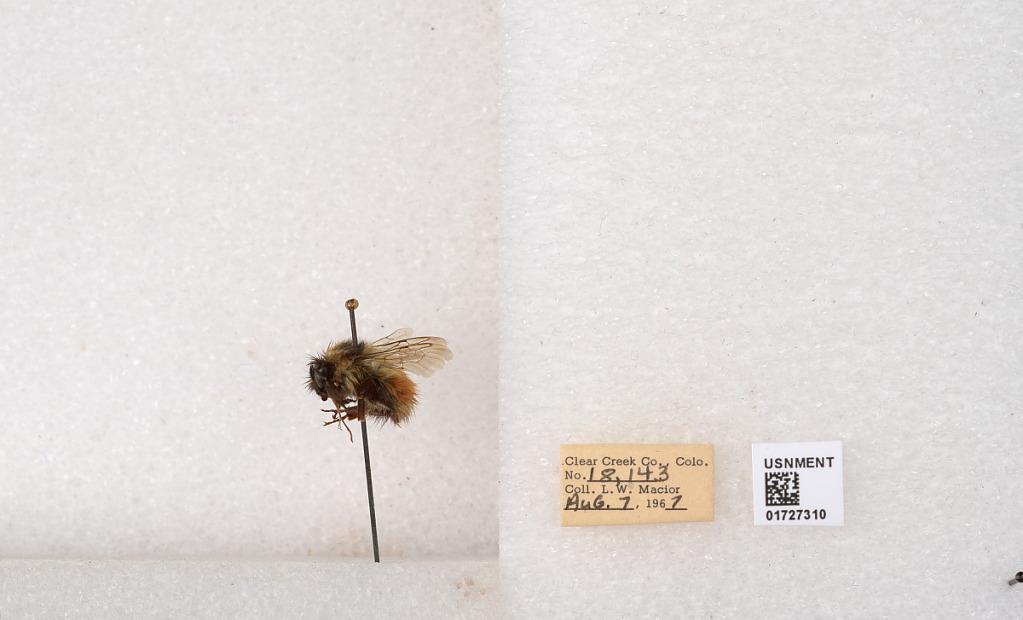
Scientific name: Bombus (Pyrobombus) sylvicola Kirby
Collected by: L. Macior
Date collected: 1967-8-7
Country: United States
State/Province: Colorado
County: Clear Creek
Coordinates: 39.6891, -105.644